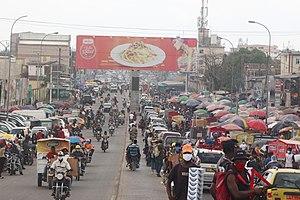
Un aperçu de la rue en face du marché Mboppi à Douala This is an image with the theme ""Africa on the Move or Transport"" from: Cameroon"